Prangin Road, George Town

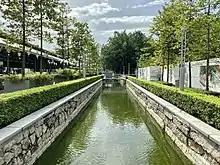
Prangin Canal in the Sia Boey Urban Archaeological Park

It is believed that Prangin Road was created sometime in the 19th century. As the Prangin Canal facilitated the transportation of goods from the sea and the interior, a wet market, known as '"Sia Boey"' in Penang Hokkien, was later built along the road. The term "'Sia Boey"' meant the end of the town, and indeed, for much of the 19th century, Prangin Road marked the southernmost boundary of George Town.